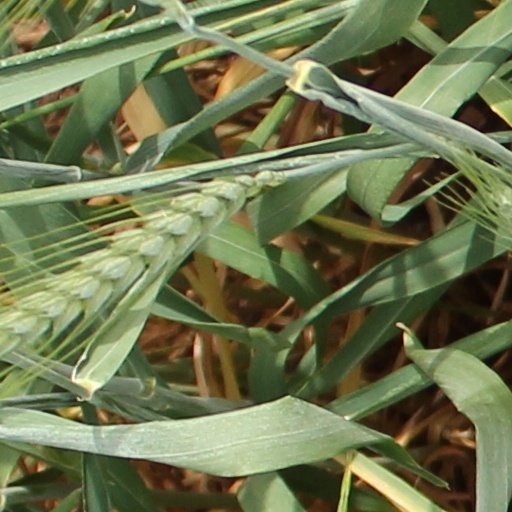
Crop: wheat